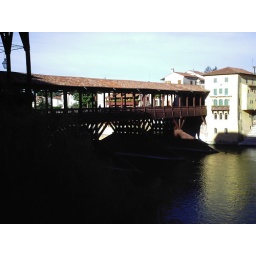
32. The Old wooden bridge (Due Alpini) in Bassano